Mark Rappaport

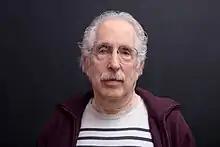
Rappaport on 2015

Mark Rappaport (born January 15, 1942, in New York City, United States) is an American independent/underground film director and film critic, who has been working since the 1960s.